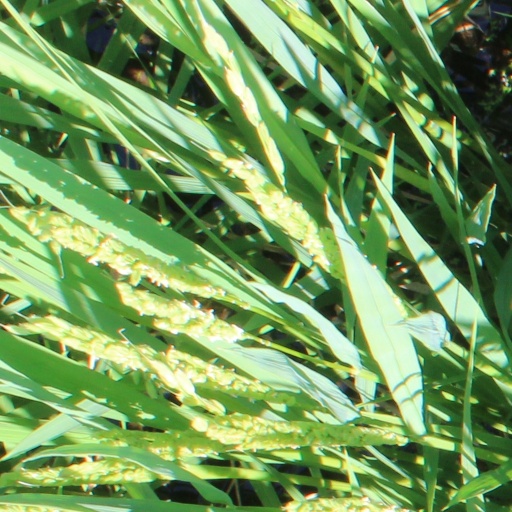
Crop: rice